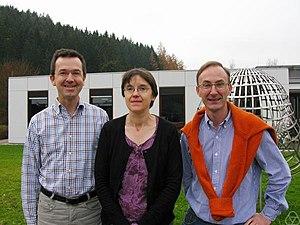
Monique Laurent est une informaticienne et mathématicienne française qui est une experte en optimisation mathématique.